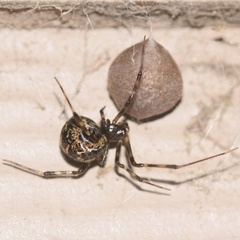
Species: Parasteatoda_tepidariorum